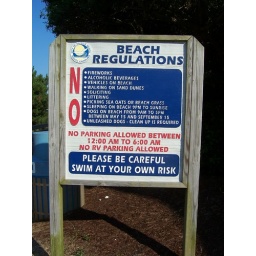
A sign at the entrance to the beach in Myrtle Beach